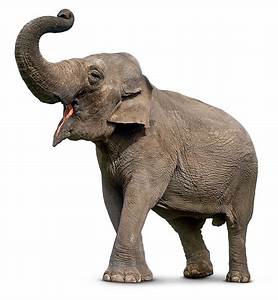
Label: elephant